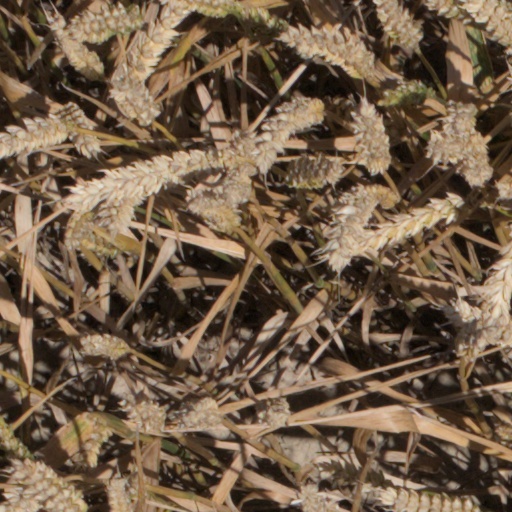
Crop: wheat